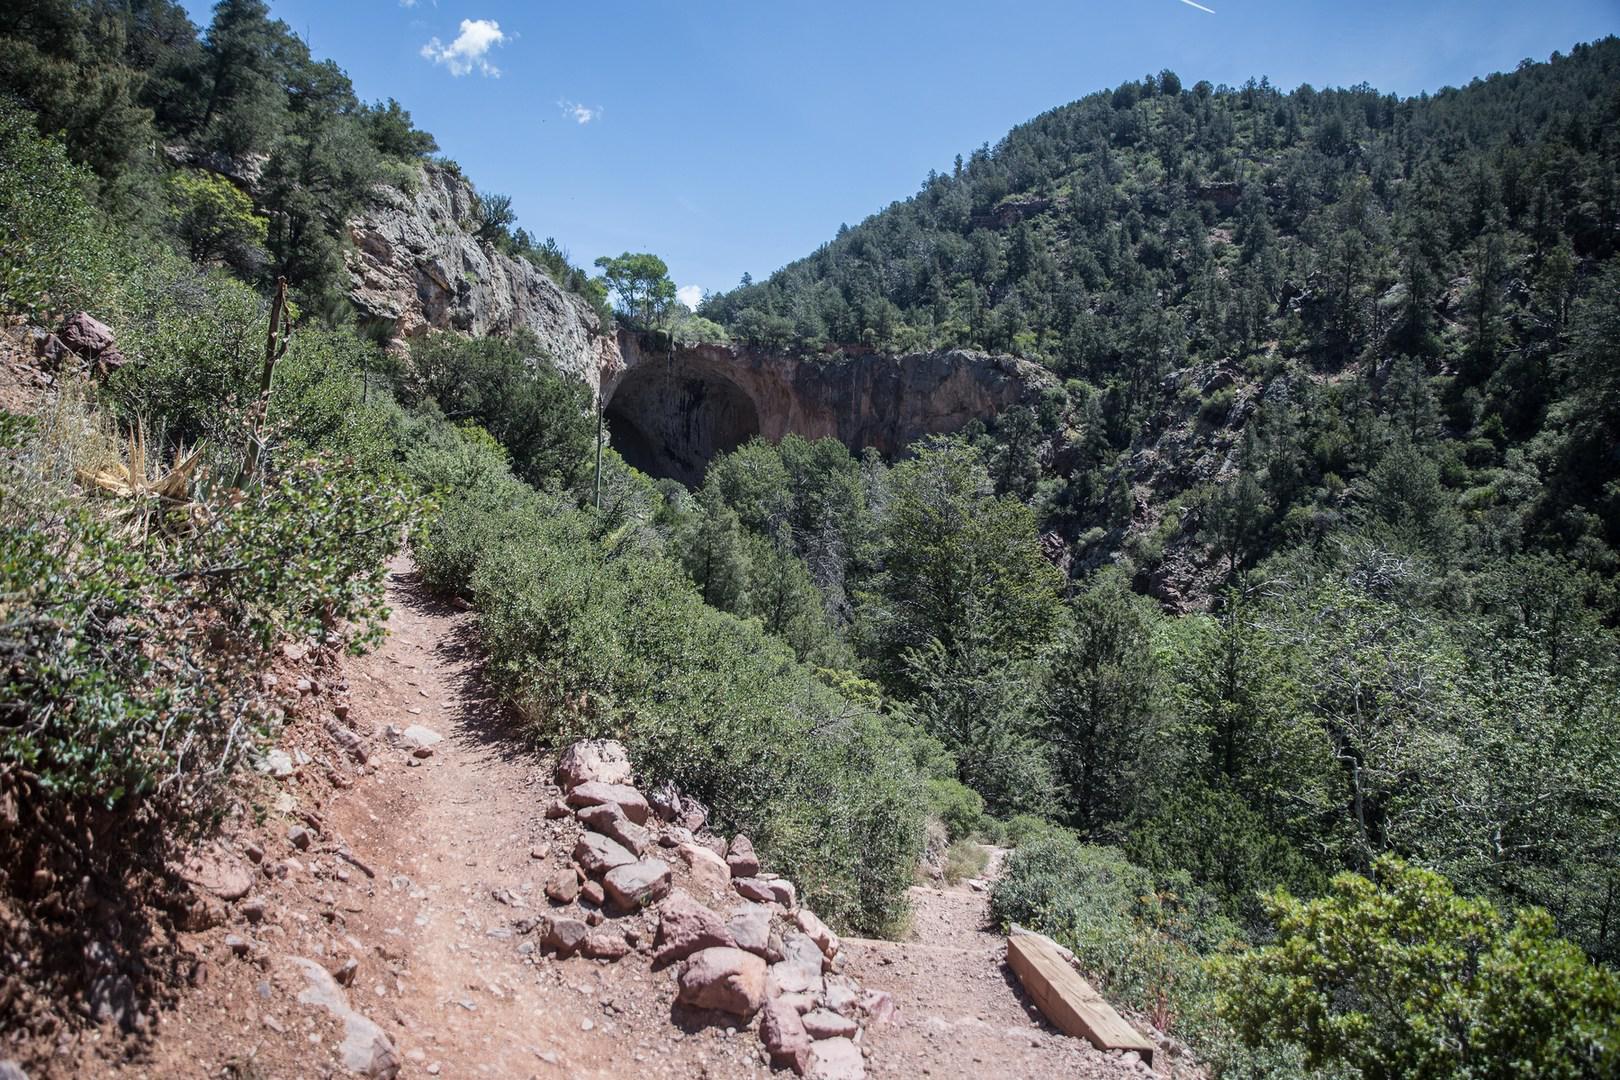
short trails descend the wooded valley to the base of the bridge .
Relation: Story